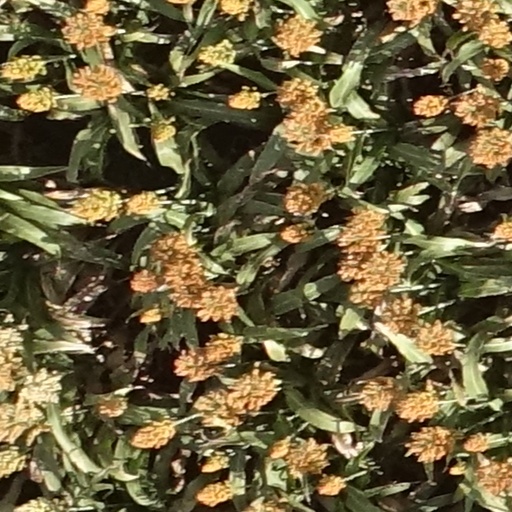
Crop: sorghum